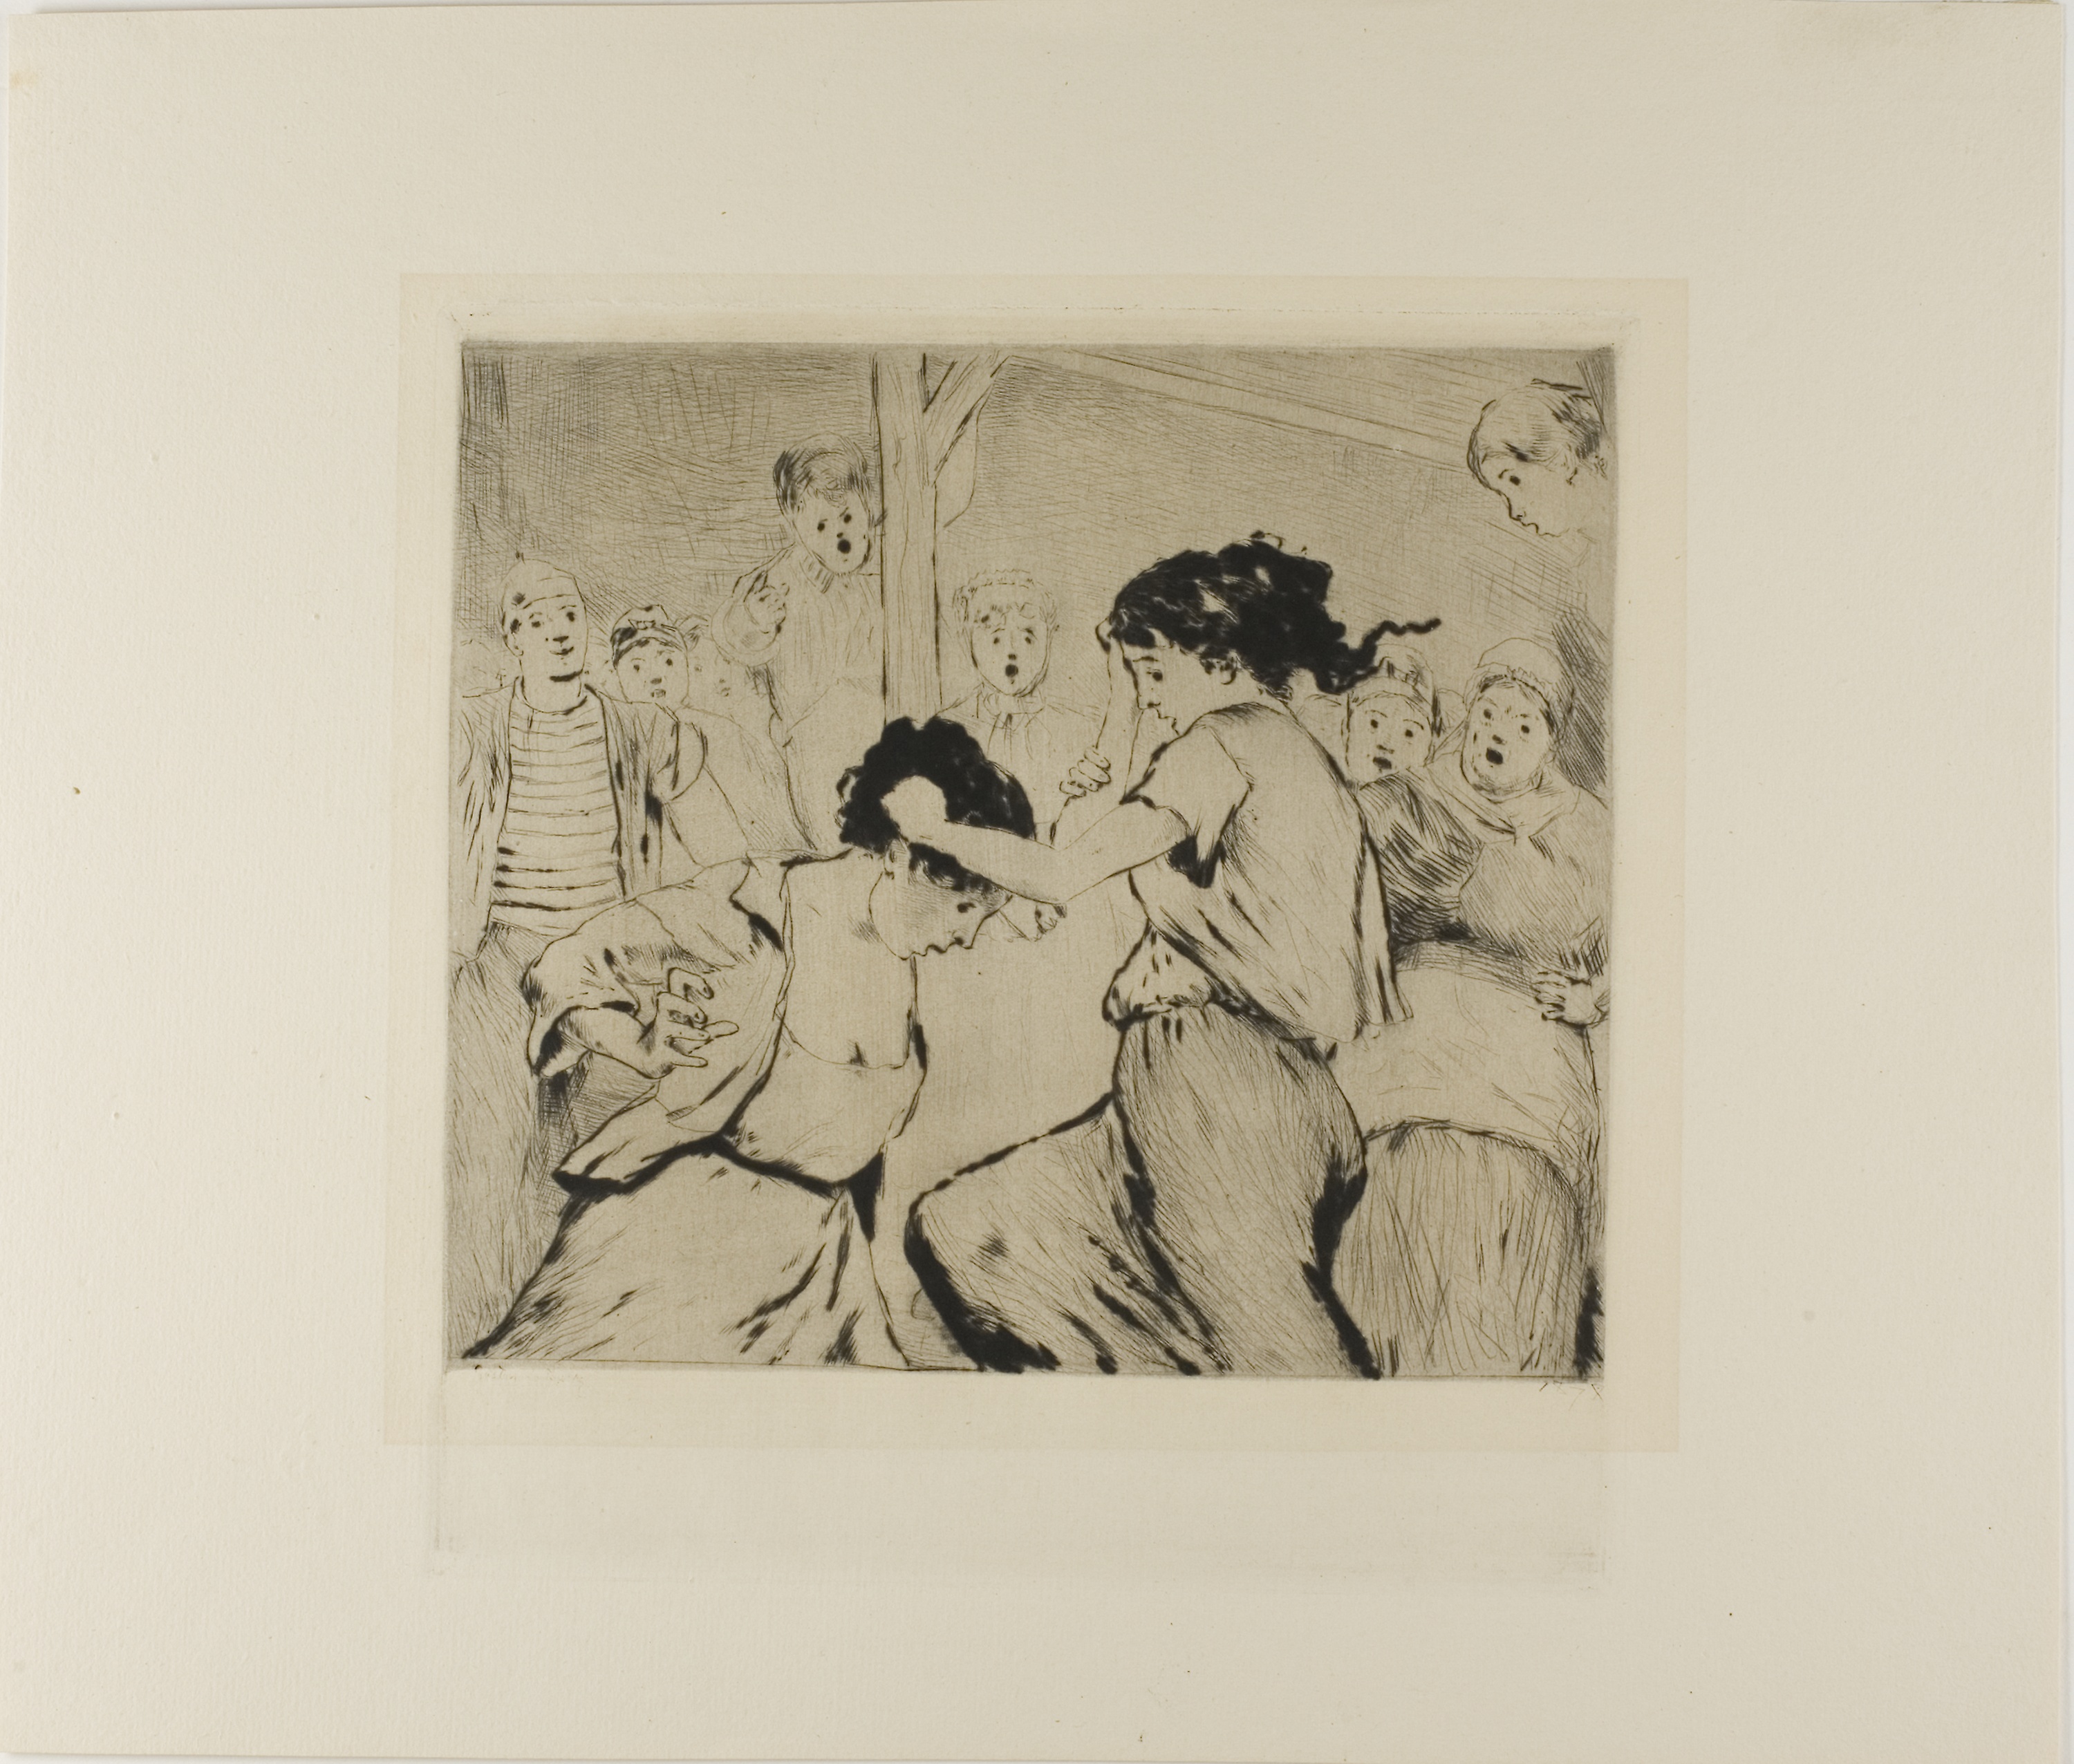
art, modern art, painting, art gallery, picture frame, drawing, artwork, visual arts, portrait, illustration, collection